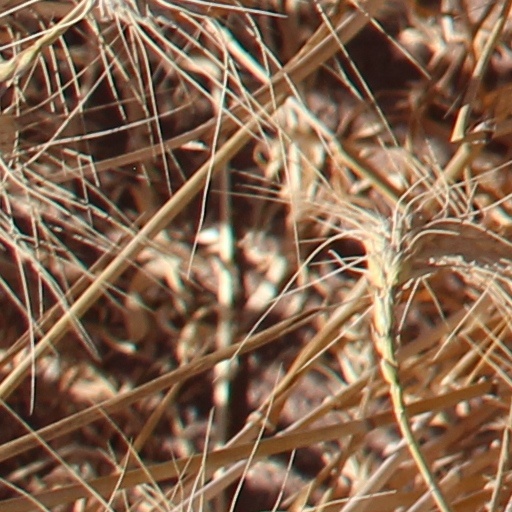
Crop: wheat